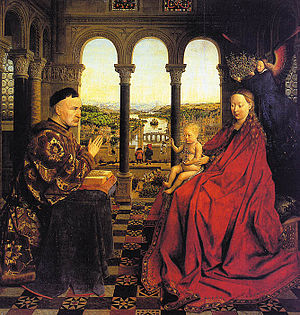
Tidligt nederlandsk maleri / Forholdet til italiensk renæssance
Jan van Eyck: Kansler Rollins madonna. 1434-1436
Tidligt nederlandsk maleri er værker af malere i Flandern i 1400-tallet og begyndelsen af 1500-tallet. De virkede i de blomstrende nederlandske byer Brugge og Gent. Den første var Jan van Eyck, der blev betragtet som "den nye Apelles", og den sidste Gerard David omkring 1520.